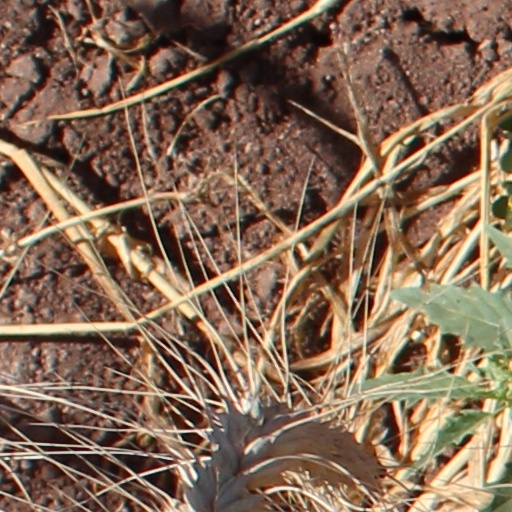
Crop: wheat